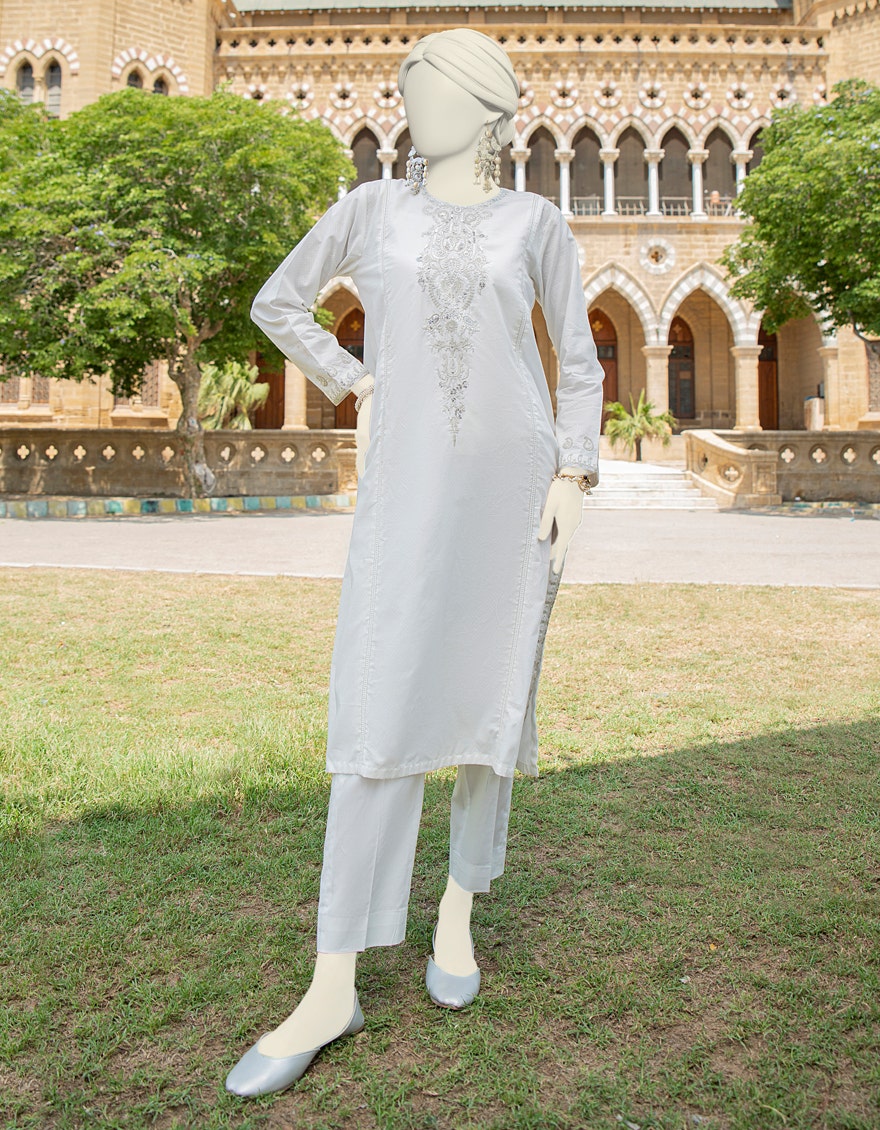
silver embroidered salwar suit